Karaage
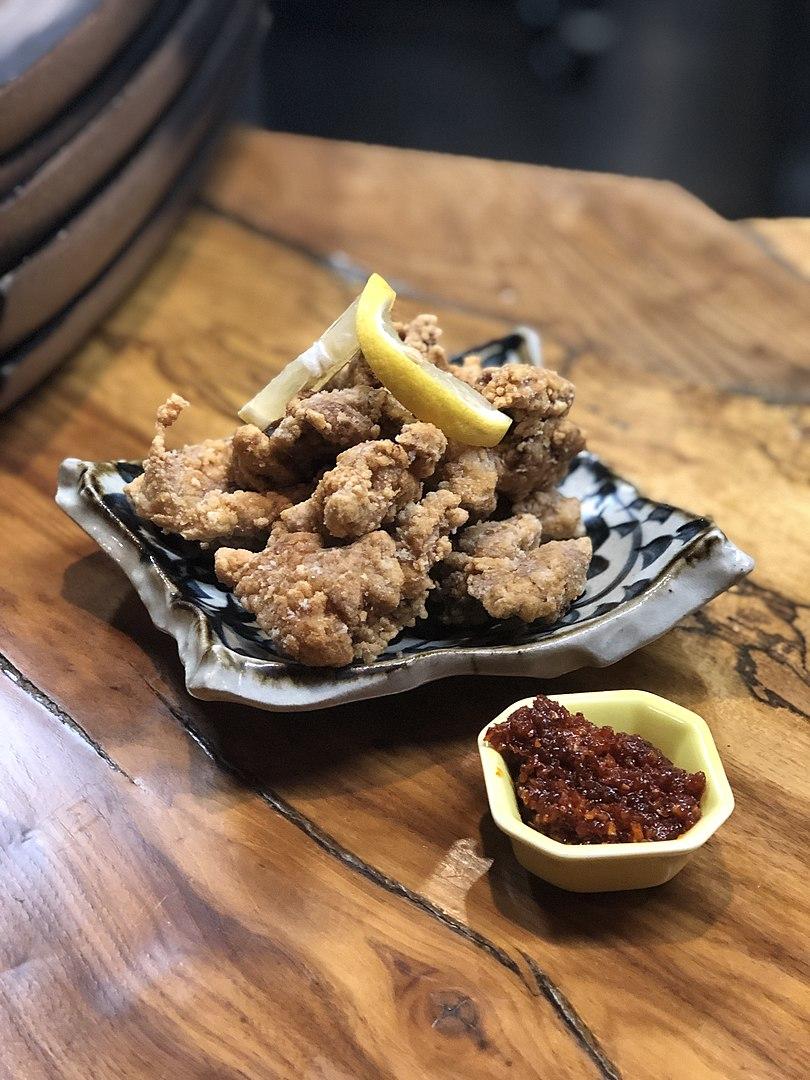
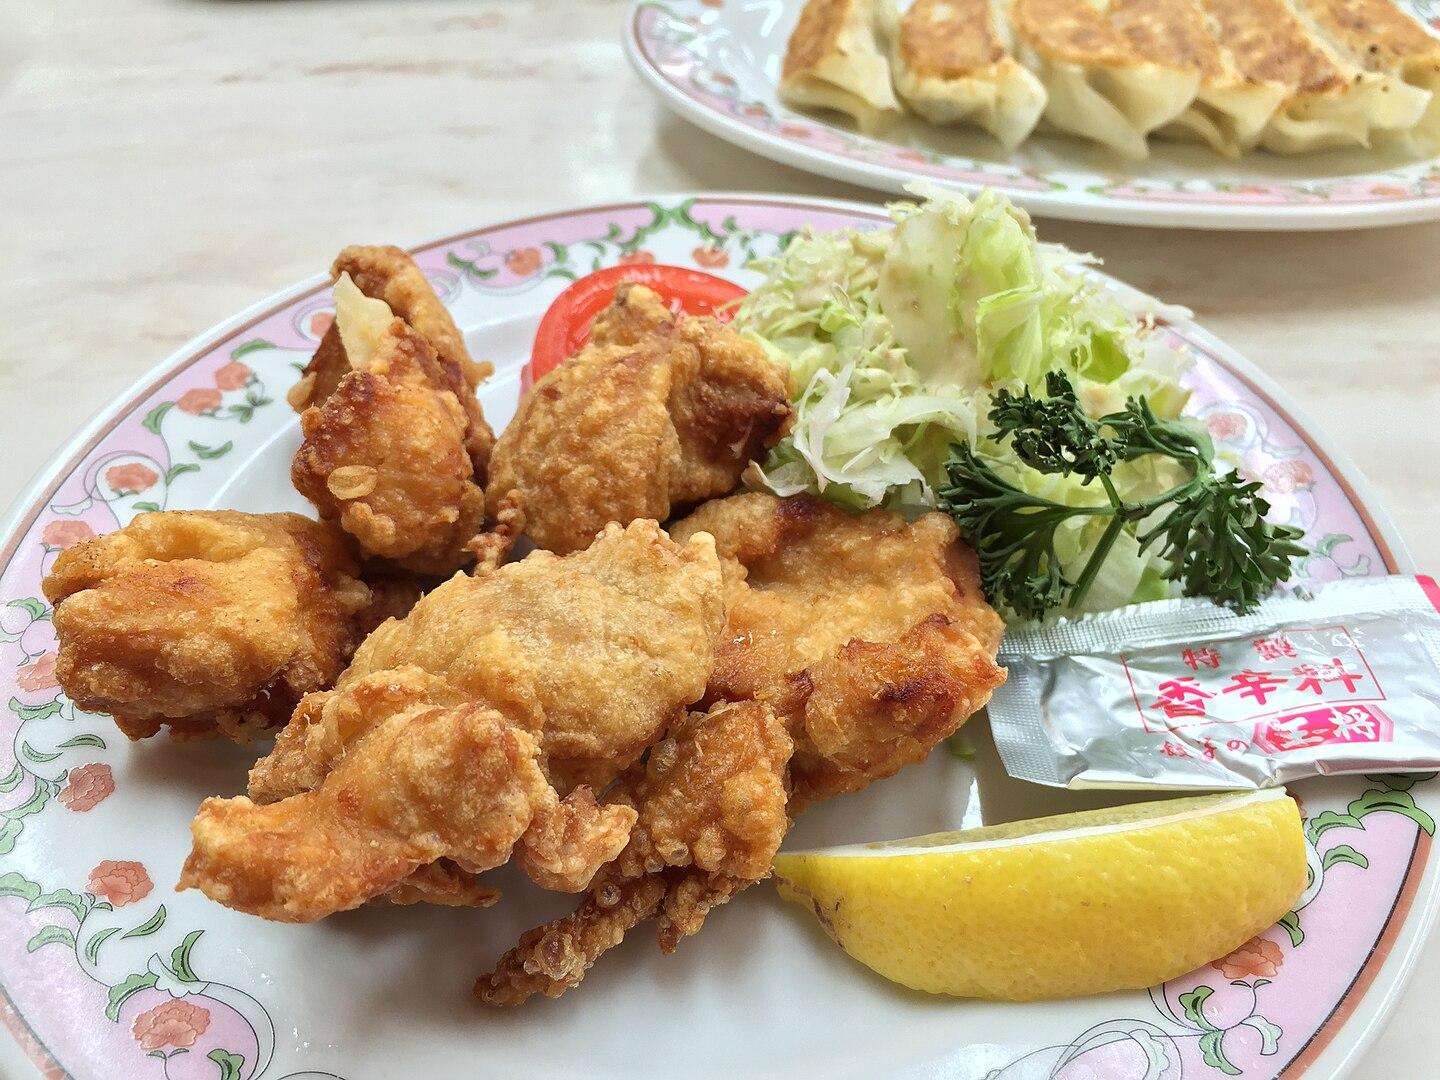
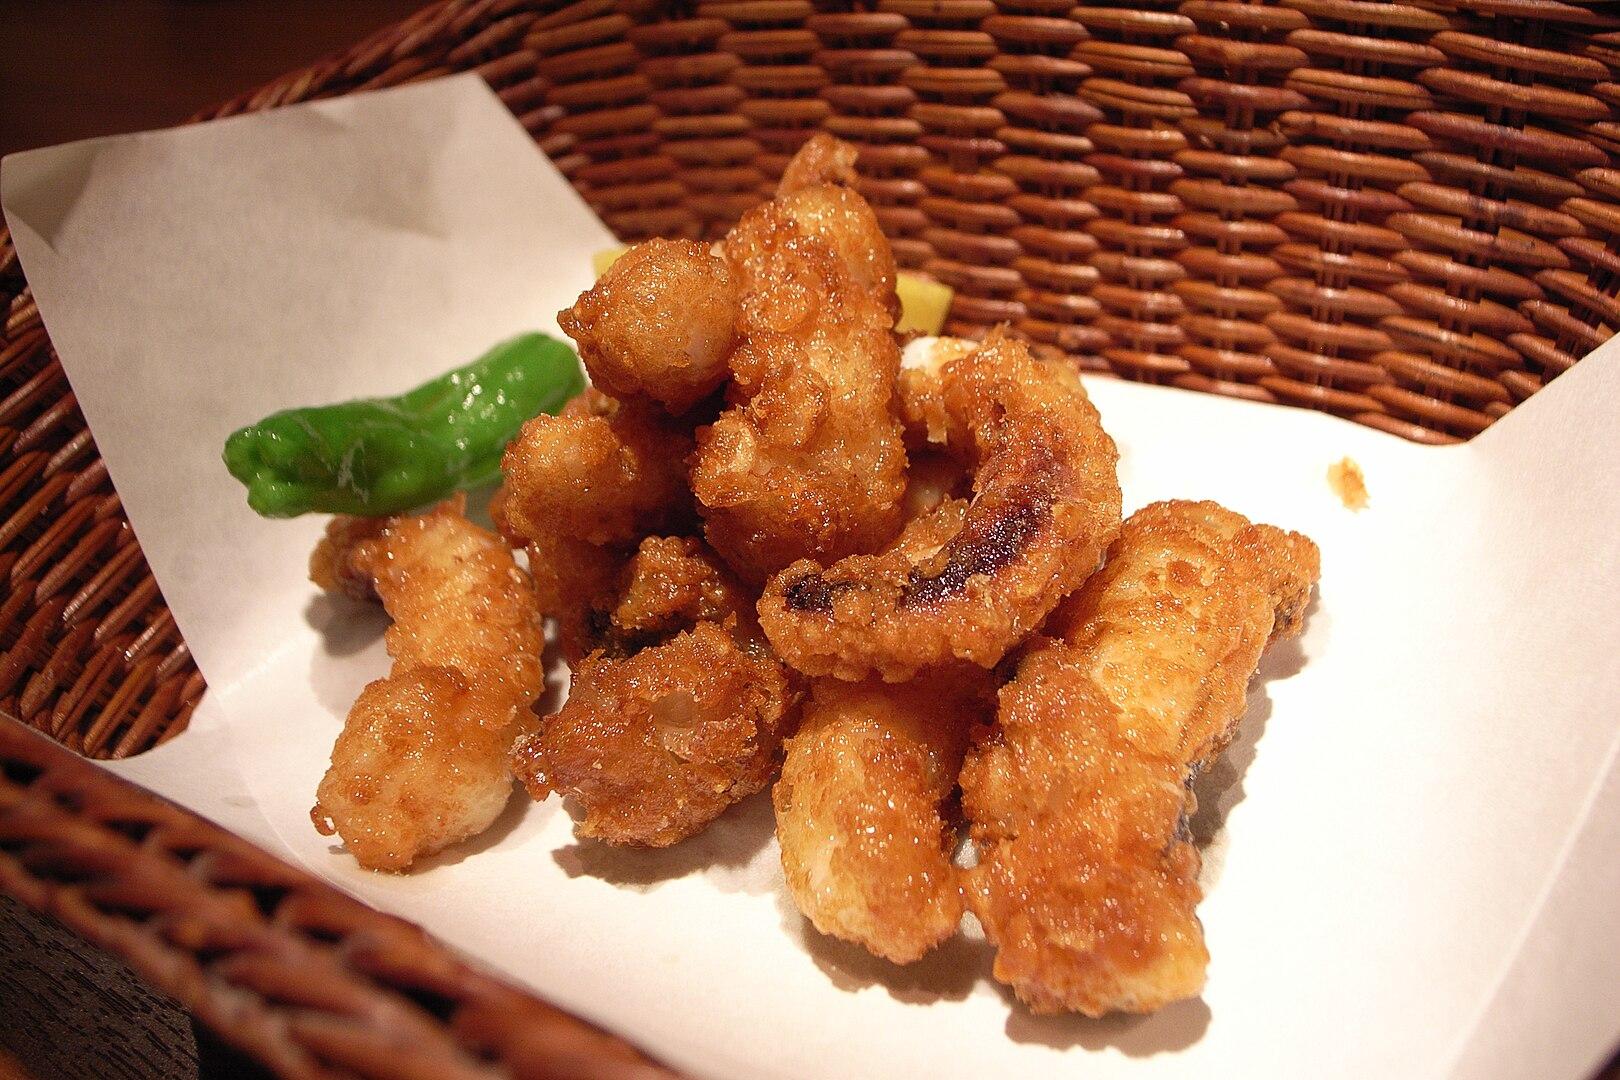
Also known as:
da - Danish: Karaage
de - German: Karaage
es - Spanish: Karaage
fa - Persian: کاراآگه
fr - French: Karaage
he - Hebrew: קאראגה
hu - Hungarian: Karaage
id - Indonesian: Karaage
it - Italian: Karaage
ja - Japanese: から揚げ
jv - Javanese: Karaagé
ko - Korean: 가라아게
ms - Malay: Karaage
pl - Polish: Karaage
pt - Portuguese: Karaage
ro - Romanian: Karaage
ru - Russian: Караагэ
th - Thai: คาราอาเงะ
tr - Turkish: Karaage
uk - Ukrainian: Карааге
vi - Vietnamese: Karaage
zh - Chinese: 唐扬
Category: side dish (chicken, deep-fried meat)
Cuisine: Japanese
Associated cuisines: Japanese
Area: Oita
Countries: Japan
Region: Eastern Asia, , , ,
The dish is lightly coating small pieces of the meat or fish with a combination of flour and potato starch or corn starch, and frying in a light oil.